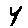
Label: 4